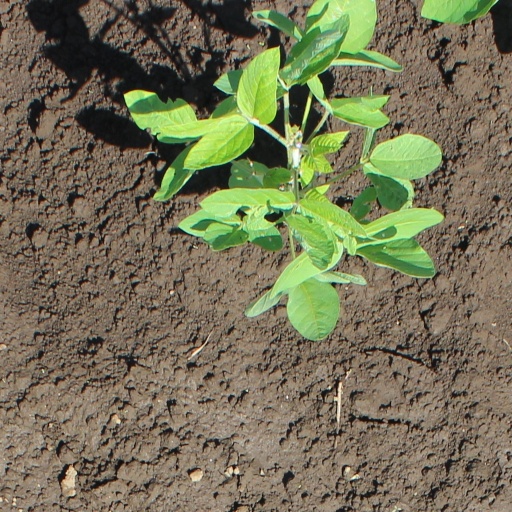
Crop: soybean